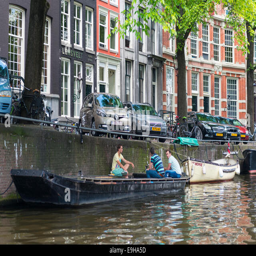
young men sitting on boat chatting on a canal